Anglican Church in Brazil

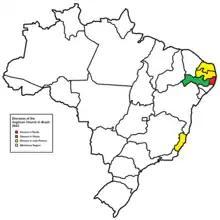
Map of dioceses of the Anglican Church in Brazil, 2023

The Anglican Church in Brazil has broken any ties with the liberal Anglican Episcopal Church of Brazil. It is in full communion with all the Global South (Anglican) and the Global Anglican Future Conference provinces, including those who are not members of the Anglican Communion, such as the Anglican Church in North America. The province is also a member of the Rede Inspire (Inspire Net), an association of around 400 churches in Brazil.